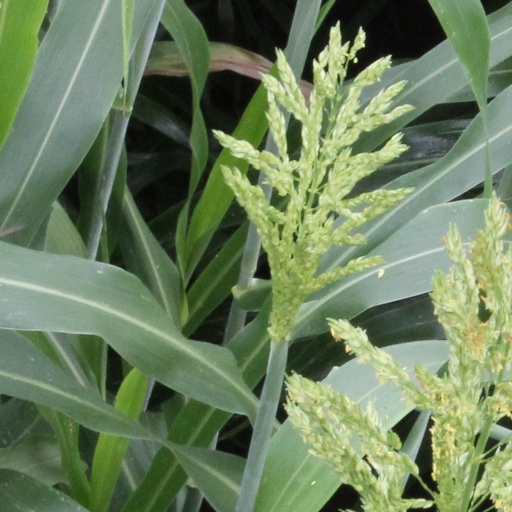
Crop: sorghum